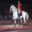
Label: horse